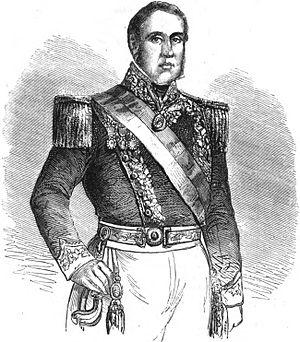
Don Justo José de Urquiza, capitaine général de la République Argentine.Português: Dom Justo José de Urquiza, capitão general da República Argentina.